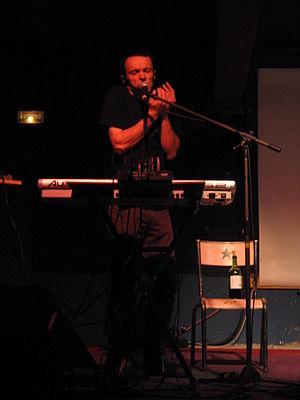
Le performeur, chanteur et claviériste français Jean-Louis Costes en concert à Dijon, France, le 5 juin 2009.
Jean-Louis Costes, né le 13 mai 1954 est un artiste performeur, musicien, cinéaste, dessinateur et écrivain français.